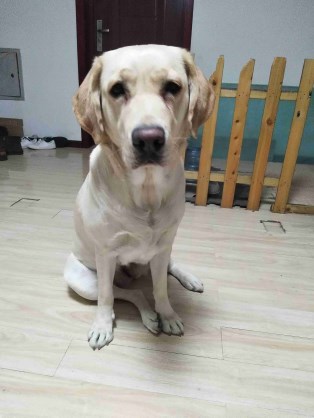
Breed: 3580-n000122-Labrador_retriever